Diana Ivanova

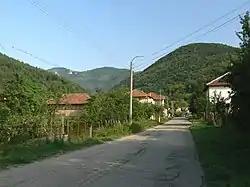
Gorna Bela Rechka in Bulgaria

"Goat Milk" is the name of an international cultural festival, Ivanova, together with the team of the "New Culture Foundation" organizes every year since 2004 in May as "Festival of memories" in the village of Gorna Bela Rechka in northwestern Bulgaria. Involved are the almost one hundred more than seventy-years-old residents of the village and artists from different nations – people who otherwise would not meet. In this way, Bela Rechka becomes a place of encounter, where the participants in joint designing the festival share stories, experiences and memories. The project is based on the question whether the cultural differences do separate people fundamentally or whether commonality and understanding are possible. For the inhabitants of the village and the participating guests and artists of the "Goatmilk Festival" this question already found an answer. At the same time it comes through the festival to a revitalization of this by poverty and loneliness embossed region of the country.